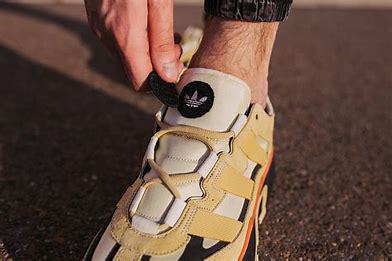
Brand: adidas
Model: originals Adidas Originals Niteball